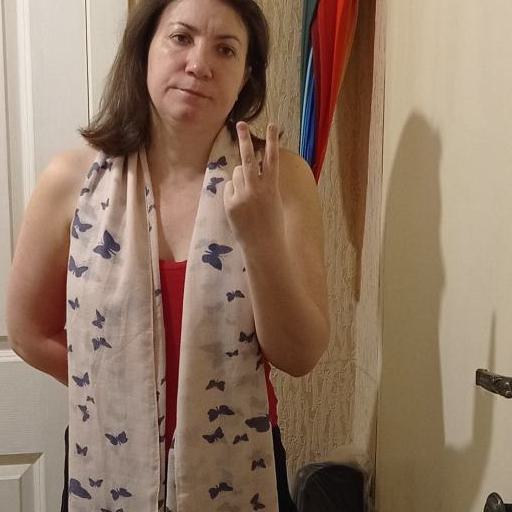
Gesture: peace_inverted